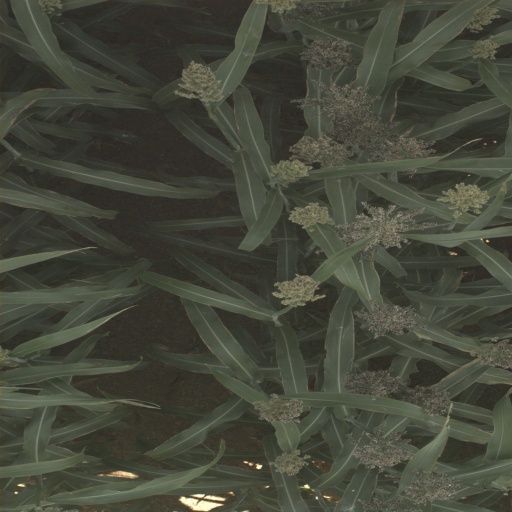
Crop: sorghum